Castle of Santa Maura

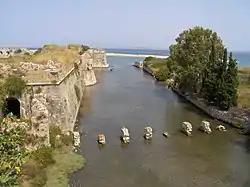
The eastern (mainland-oriented) moat of the castle today (2014), with the ruined piers of the wooden access bridge visible

Following the Fall of the Republic of Venice in 1797, Lefkada, like the other Venetian Ionian Islands, was occupied by the French, who held it until a Russo-Turkish expedition under Ushakov captured it in 1799. Ali Pasha of Ioannina, who coveted possession of the Ionian Islands, besieged Lefkada in 1807, but the local Russian and Greek forces of the Septinsular Republic successfully defended the fortress. French rule was restored in 1807, after the Treaty of Tilsit, but in 1810, the British captured the island.